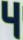
Number: 4